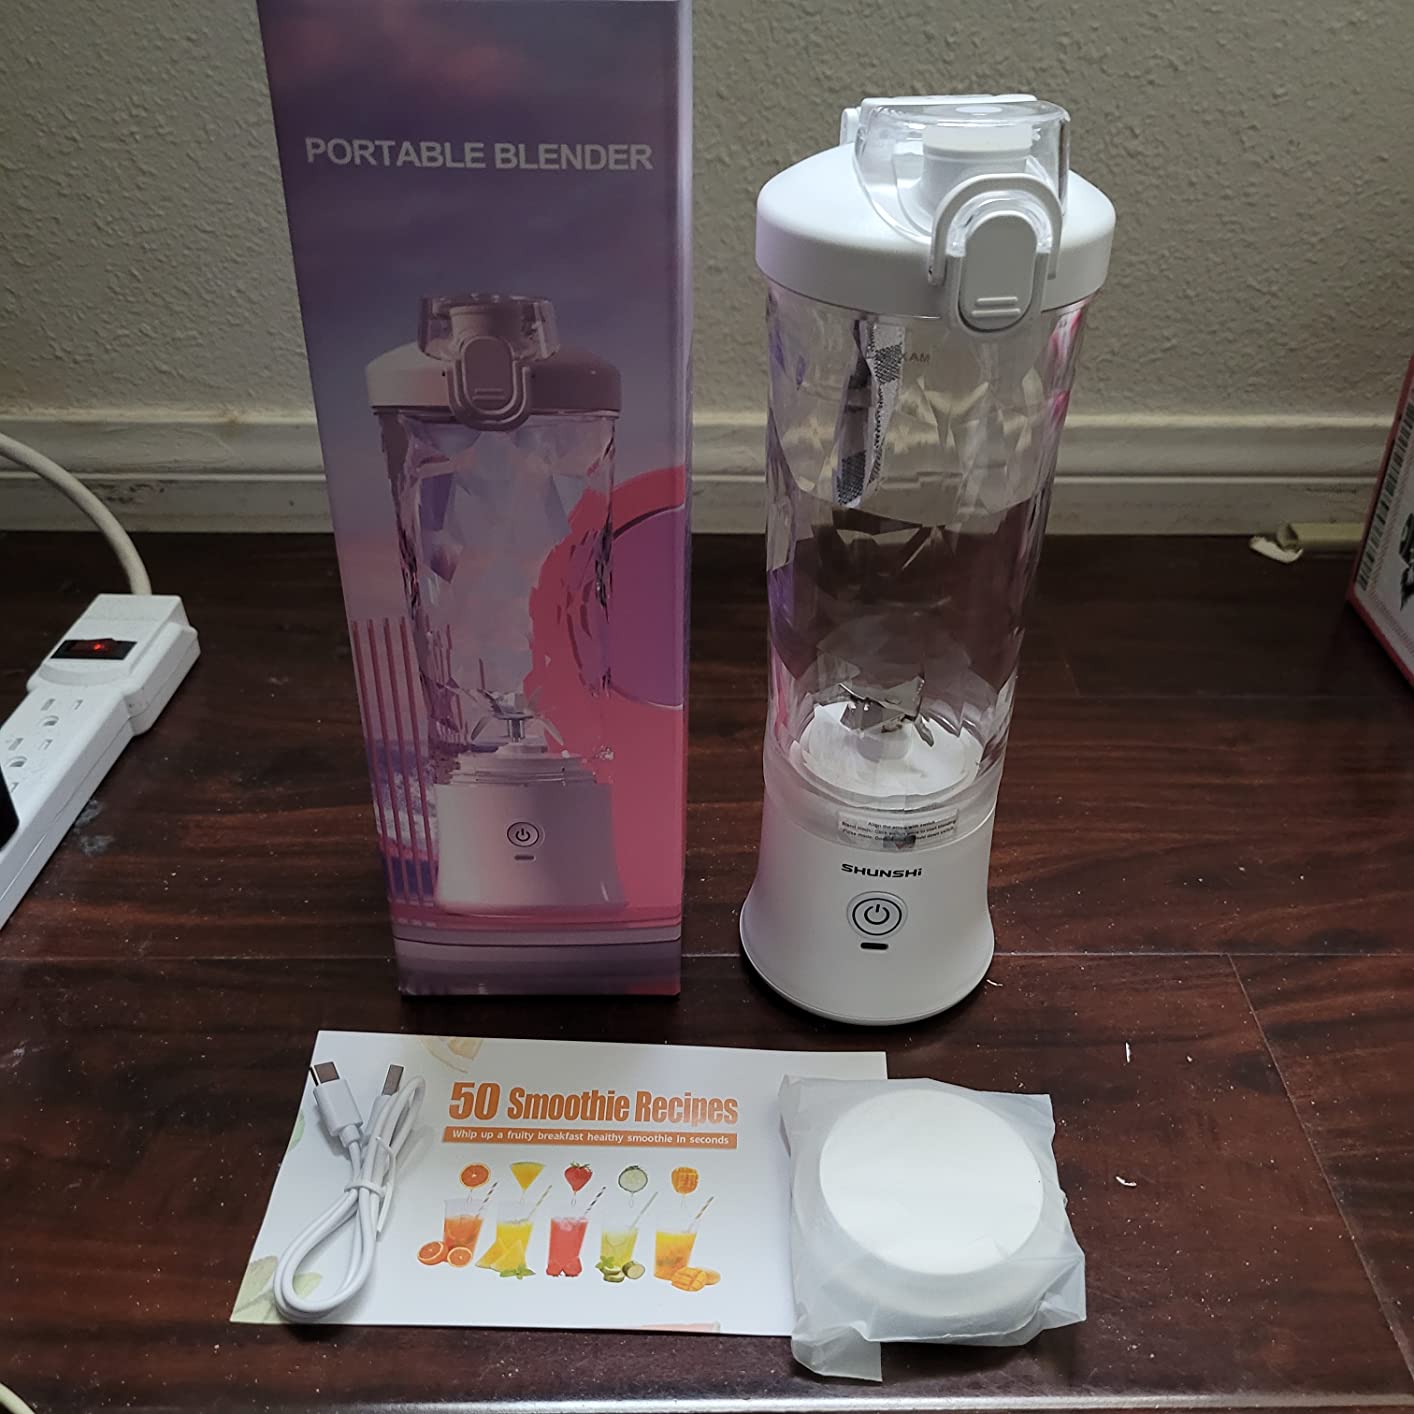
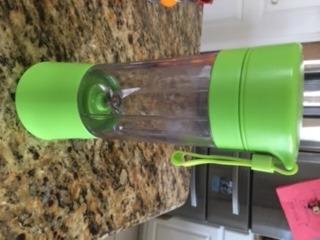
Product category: items_blender
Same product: no